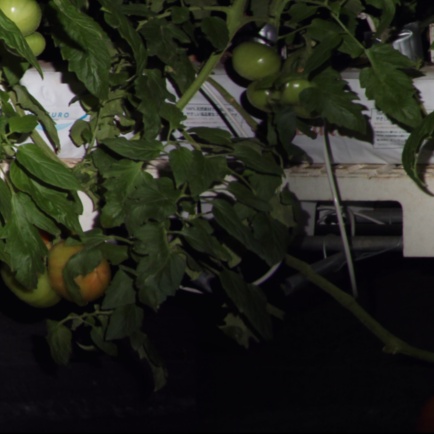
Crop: tomato